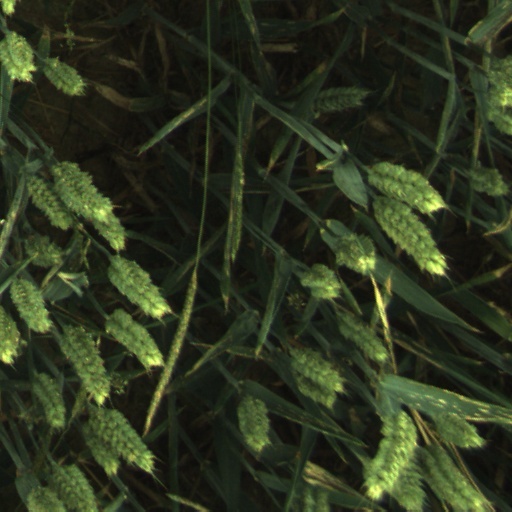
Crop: wheat